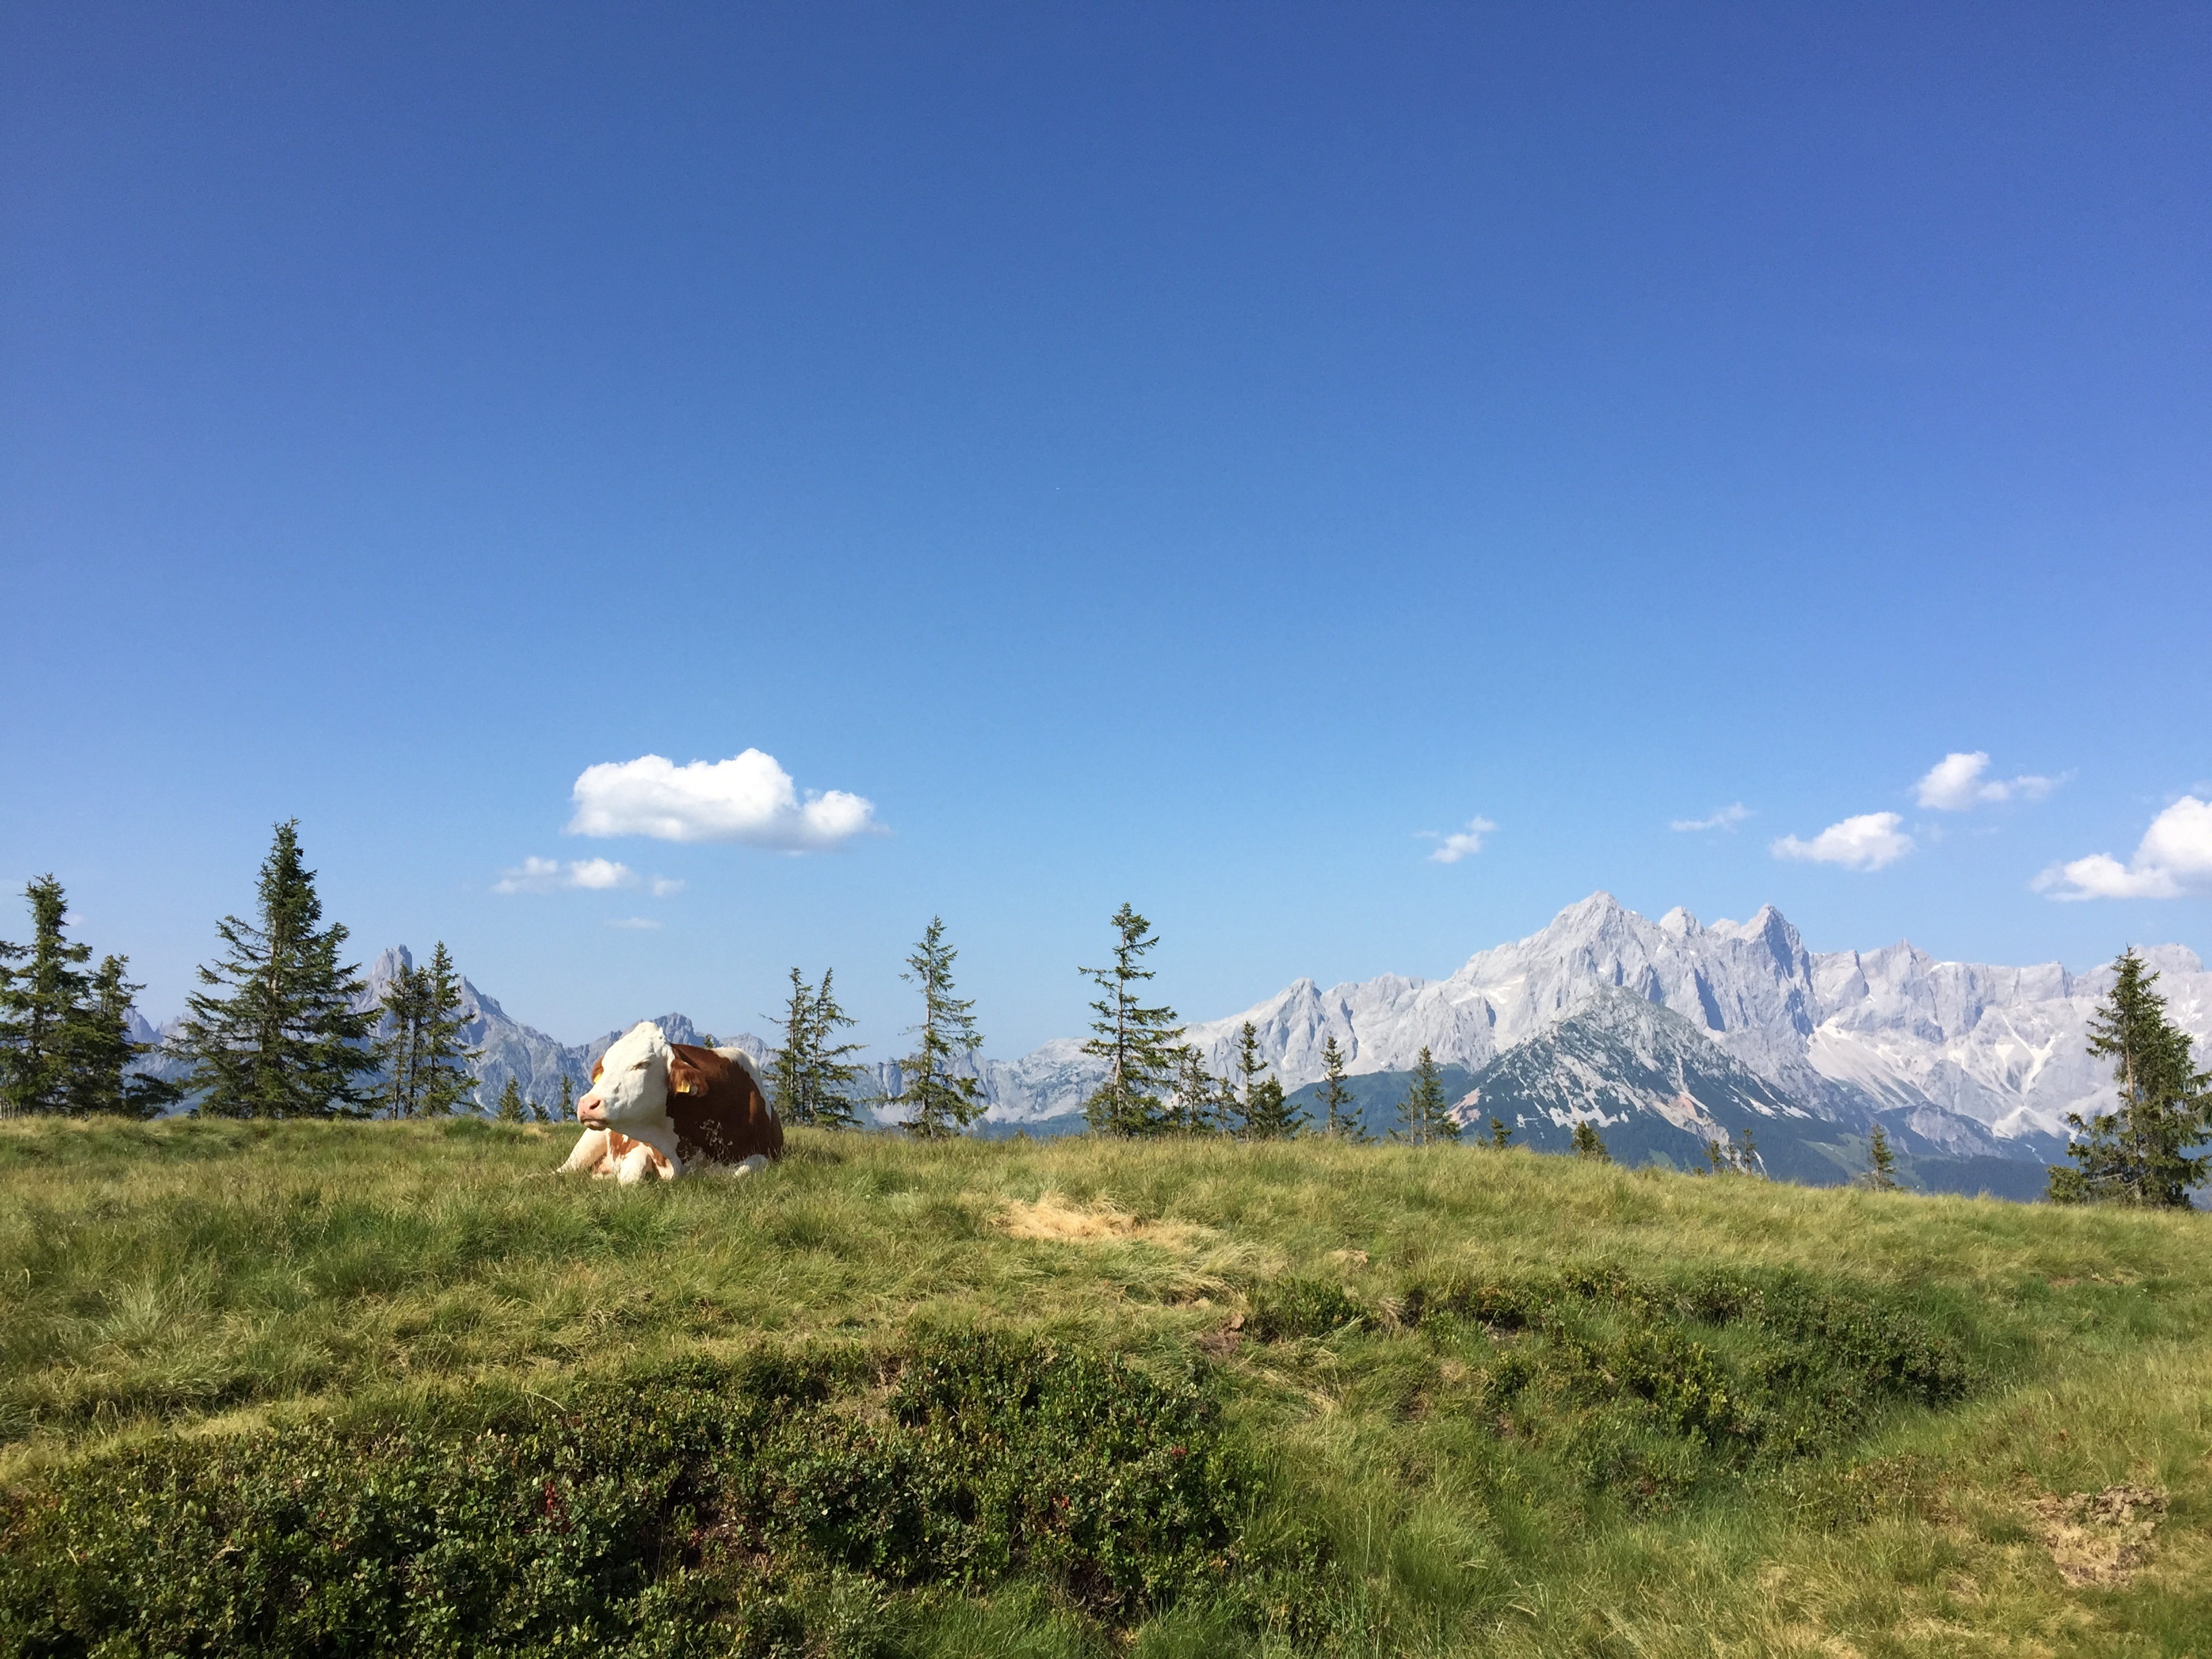
landscape, wilderness, walking, mountain, meadow, prairie, hill, adventure, valley, mountain range, summer, pasture, peace, romance, ridge, austria, alps, grassland, plateau, ecosystem, geographical feature, mountainous landforms